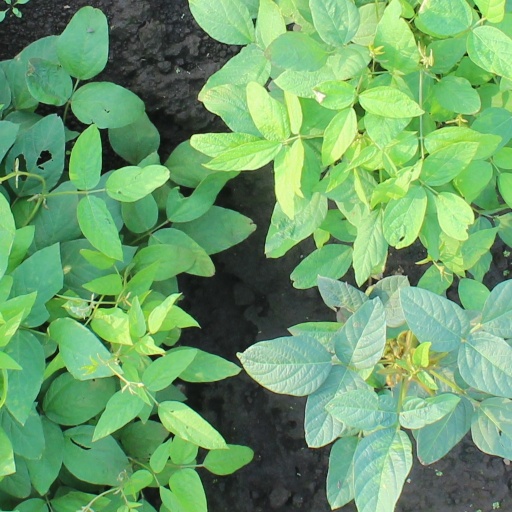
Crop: soybean